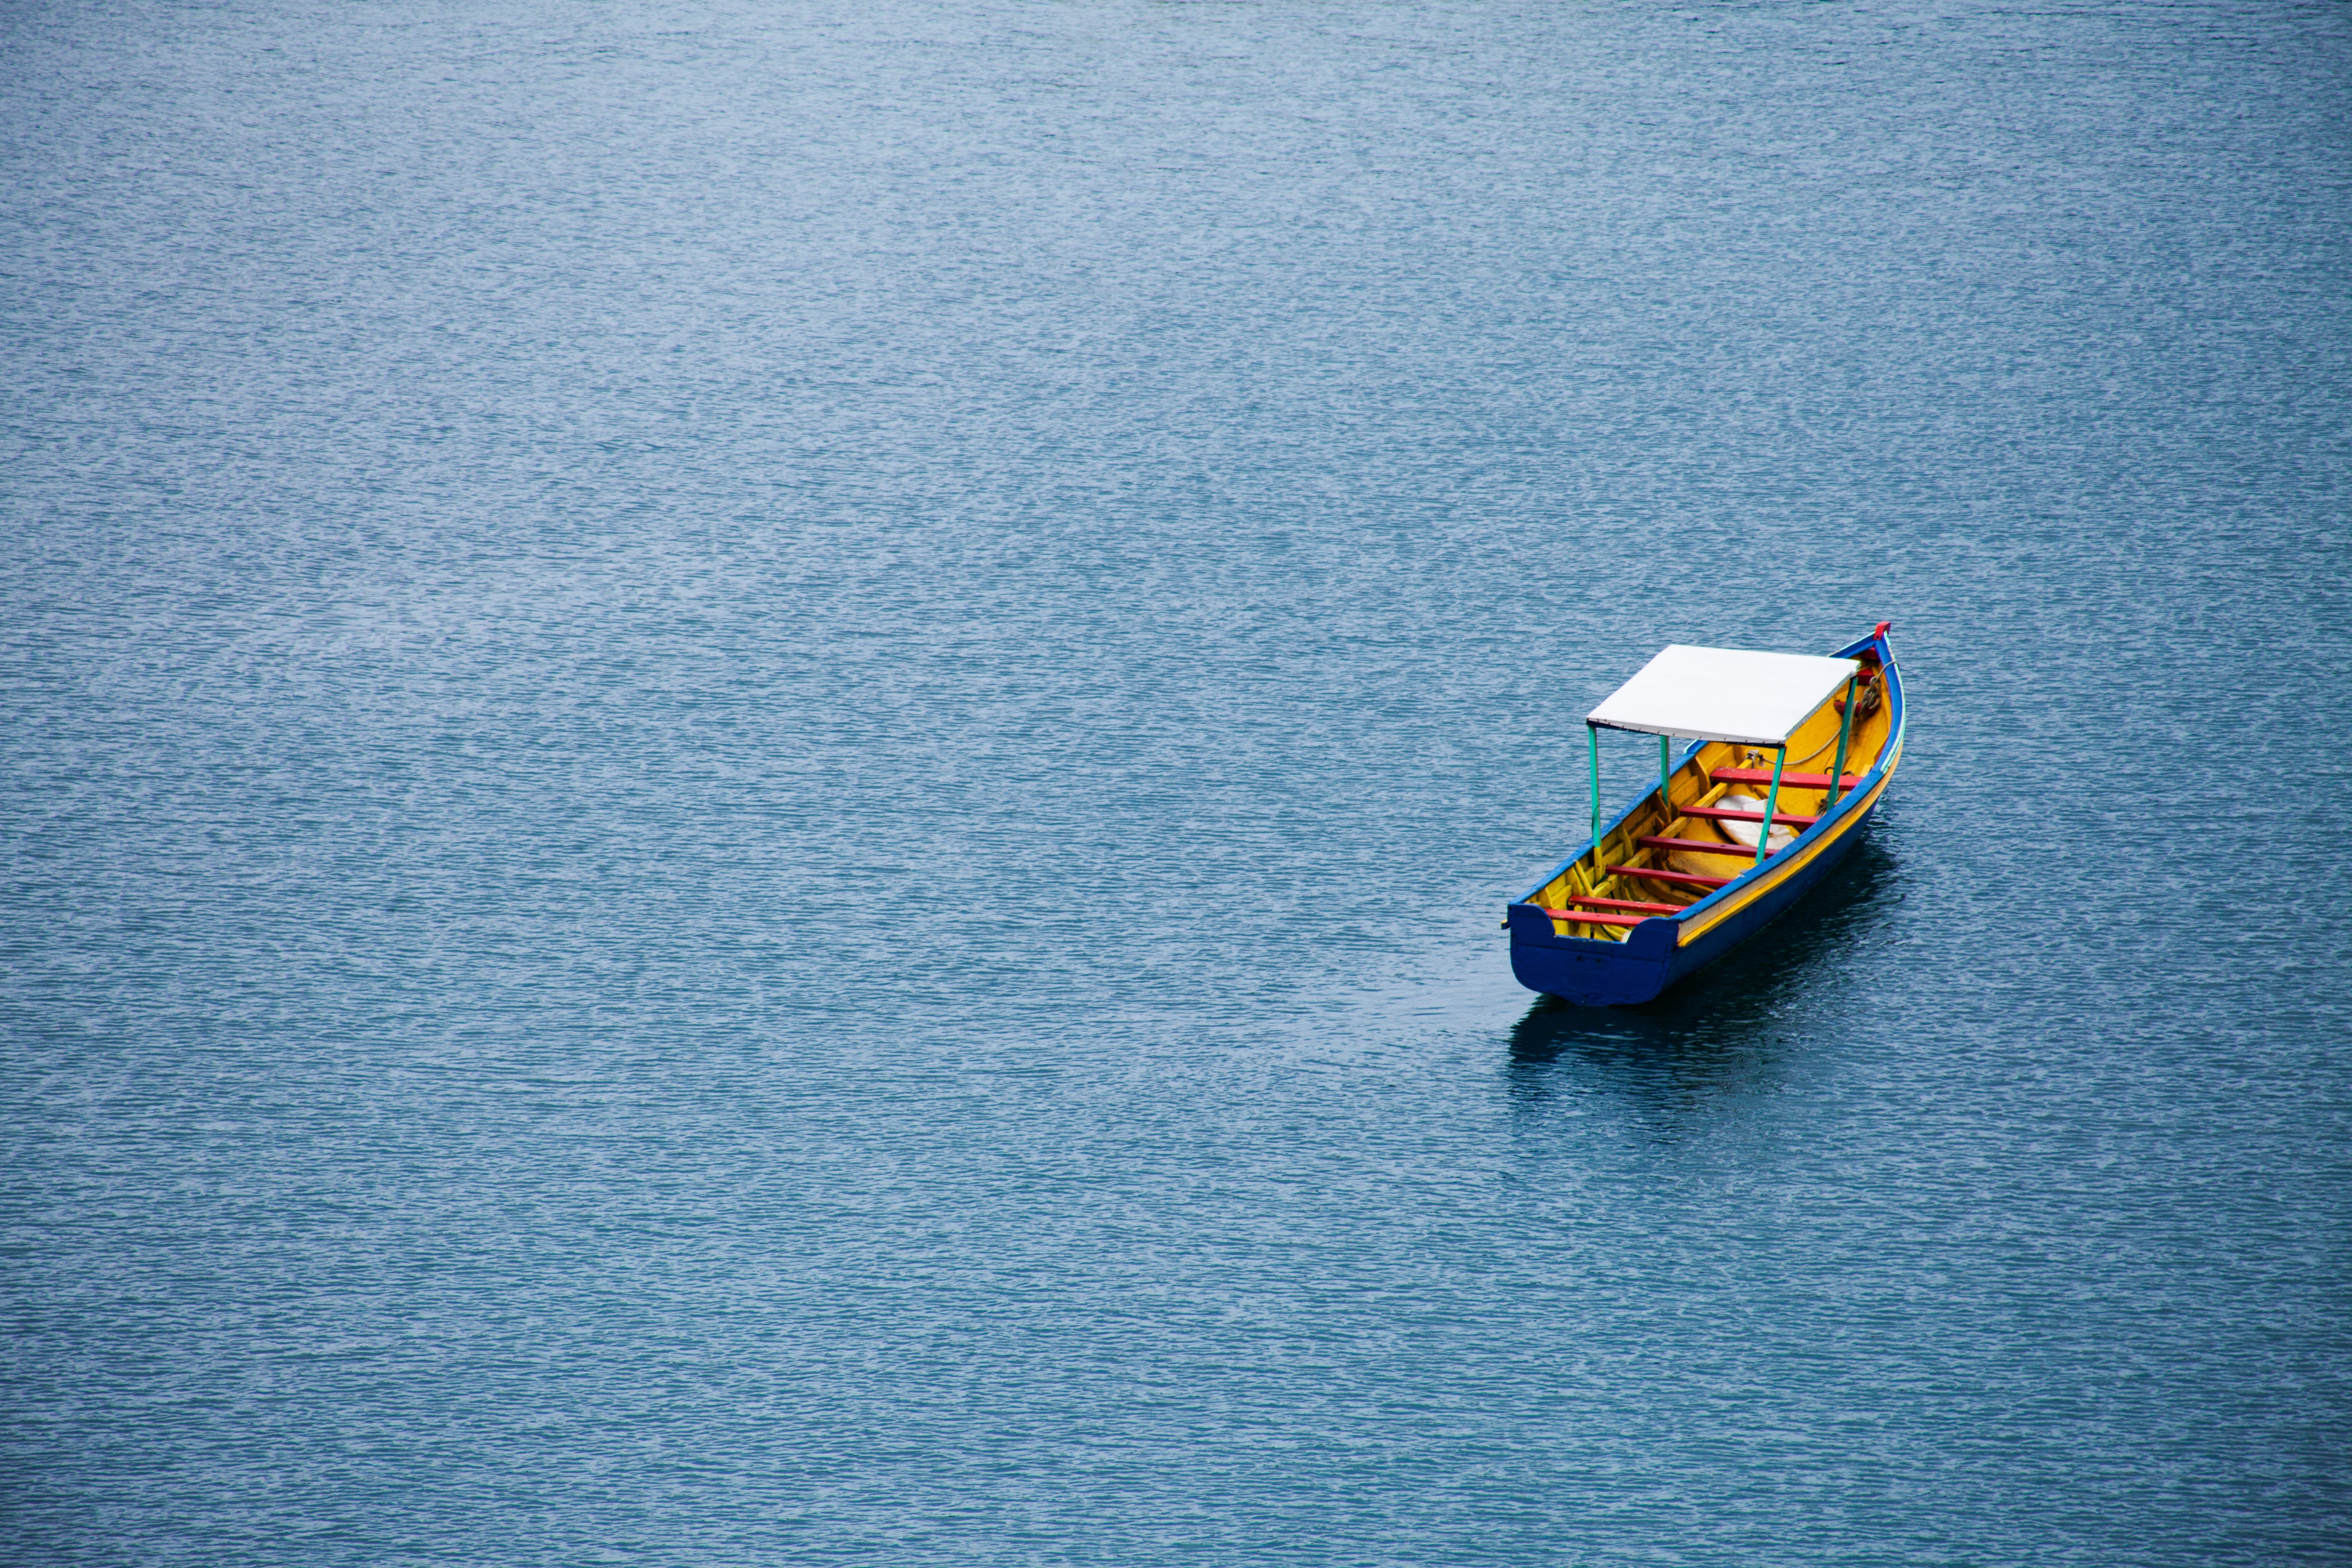
sea, water, ocean, boat, reflection, vehicle, blue, watercraft, watercraft rowing